Noh Seon-yeong

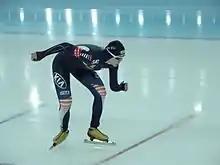
Noh at the 2013 World Championships

Noh Seon-yeong (born 19 October 1989) is a South Korean speed skater who holds the national record for the women's long track speed skating 1500 metres. She represented her country at four Winter Olympic Games.